Catholic resistance to Nazi Germany

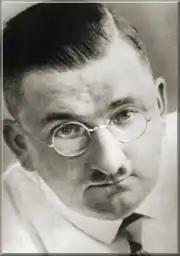
Fritz Gerlich, editor of Munich's Catholic weekly, "Der Gerade Weg", and critic of the Nazies, was among the high-profile Catholic opposition figures targeted for assassination in the 1934 Night of the Long Knives.

From 1934, the Nazis began to compulsorily sterilise the hereditarily diseased. Based on pseudoscientific eugenic theories, they sought to "cleanse" the German nation of "unhealthy breeding stock" and was taken a step further in 1939, when the regime commenced its mass-murder program, euphemistically referred to as "euthanasia". This was the first of the regime's infamous series of mass extermination programs, which saw the Nazis attempt to eliminate "life unworthy of life" from Europe: first the handicapped, then Jews, Gypsies, homosexuals, Jehovah's Witnesses, and others deemed "subnormal". Ultimately, the Jews suffered most in numerical terms, while Gypsies suffered the greatest proportional loss.